Answer in natural language. Considering the relative positions, is white color sperical shape office chair above or below white color dining table? Choose between the following options: below or above
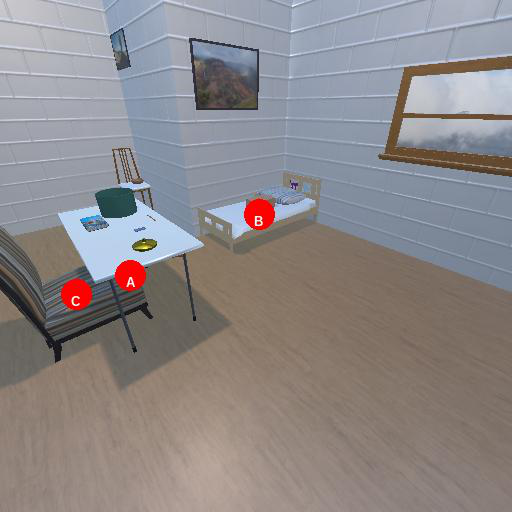
<answer>above</answer>